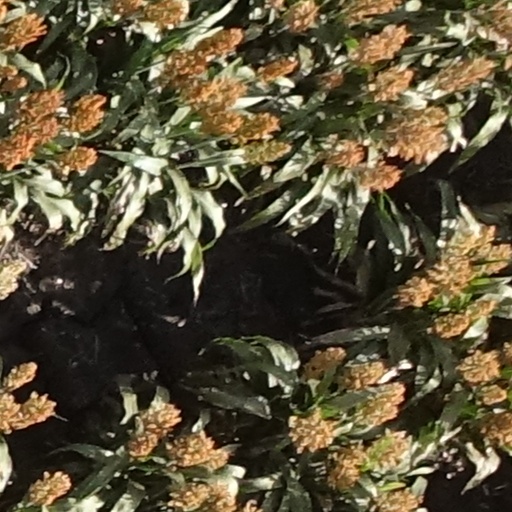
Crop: sorghum